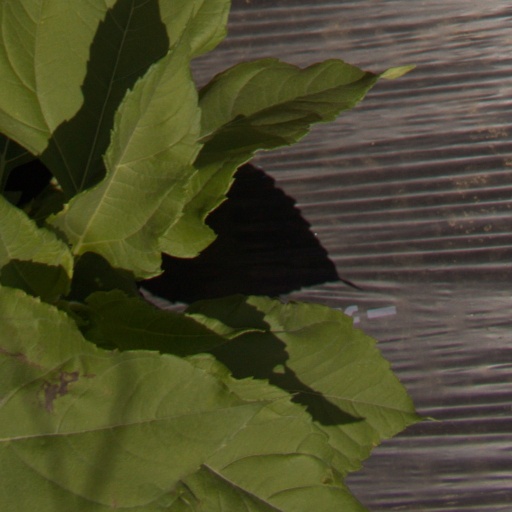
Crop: Jerusalem artichoke